Platon Zubov

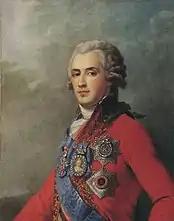
Portrait of Zubov by Johann Lebrecht Eggink

In August 1789, Catherine wrote to Potemkin that she returned to life after a long winter slumber "as a fly does". "Now I am well and gay again," she added, telling about her new friend, "a dark, little one". "Our baby," as she called him, "weeps when denied the entry into my room," Catherine informed Potemkin in the next letter. As young minions succeeded each other monthly in Catherine's heart, Potemkin did not attach importance to her new liaison. Catherine was over 60, Zubov was just 22. The old courtier did not believe that the connection would last for an extended period of time.